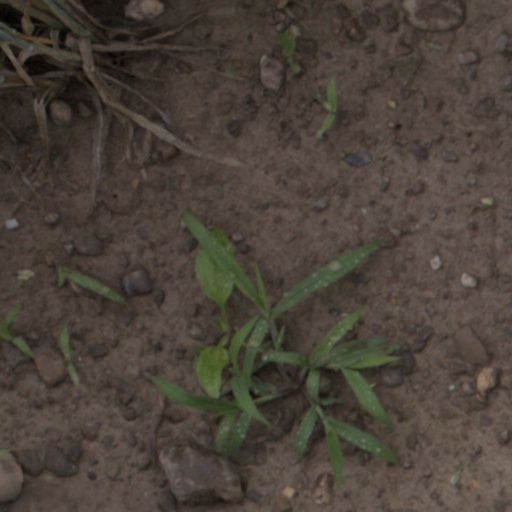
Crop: wheat